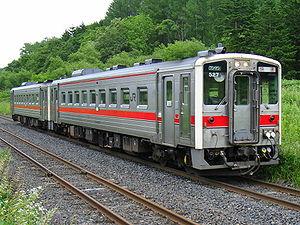
La ligne principale Sekihoku est une ligne ferroviaire de la compagnie JR Hokkaido située sur l'île de Hokkaidō au Japon. Elle relie la gare de Shin-Asahikawa à Asahikawa à la gare d'Abashiri à Abashiri.